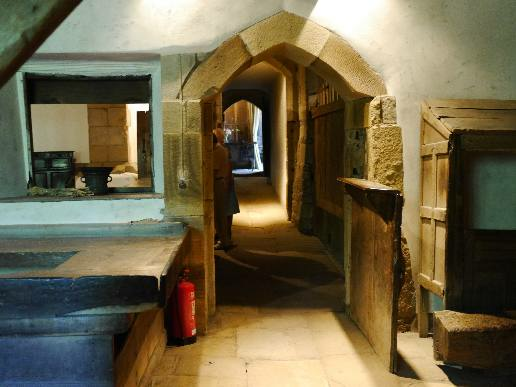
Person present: No